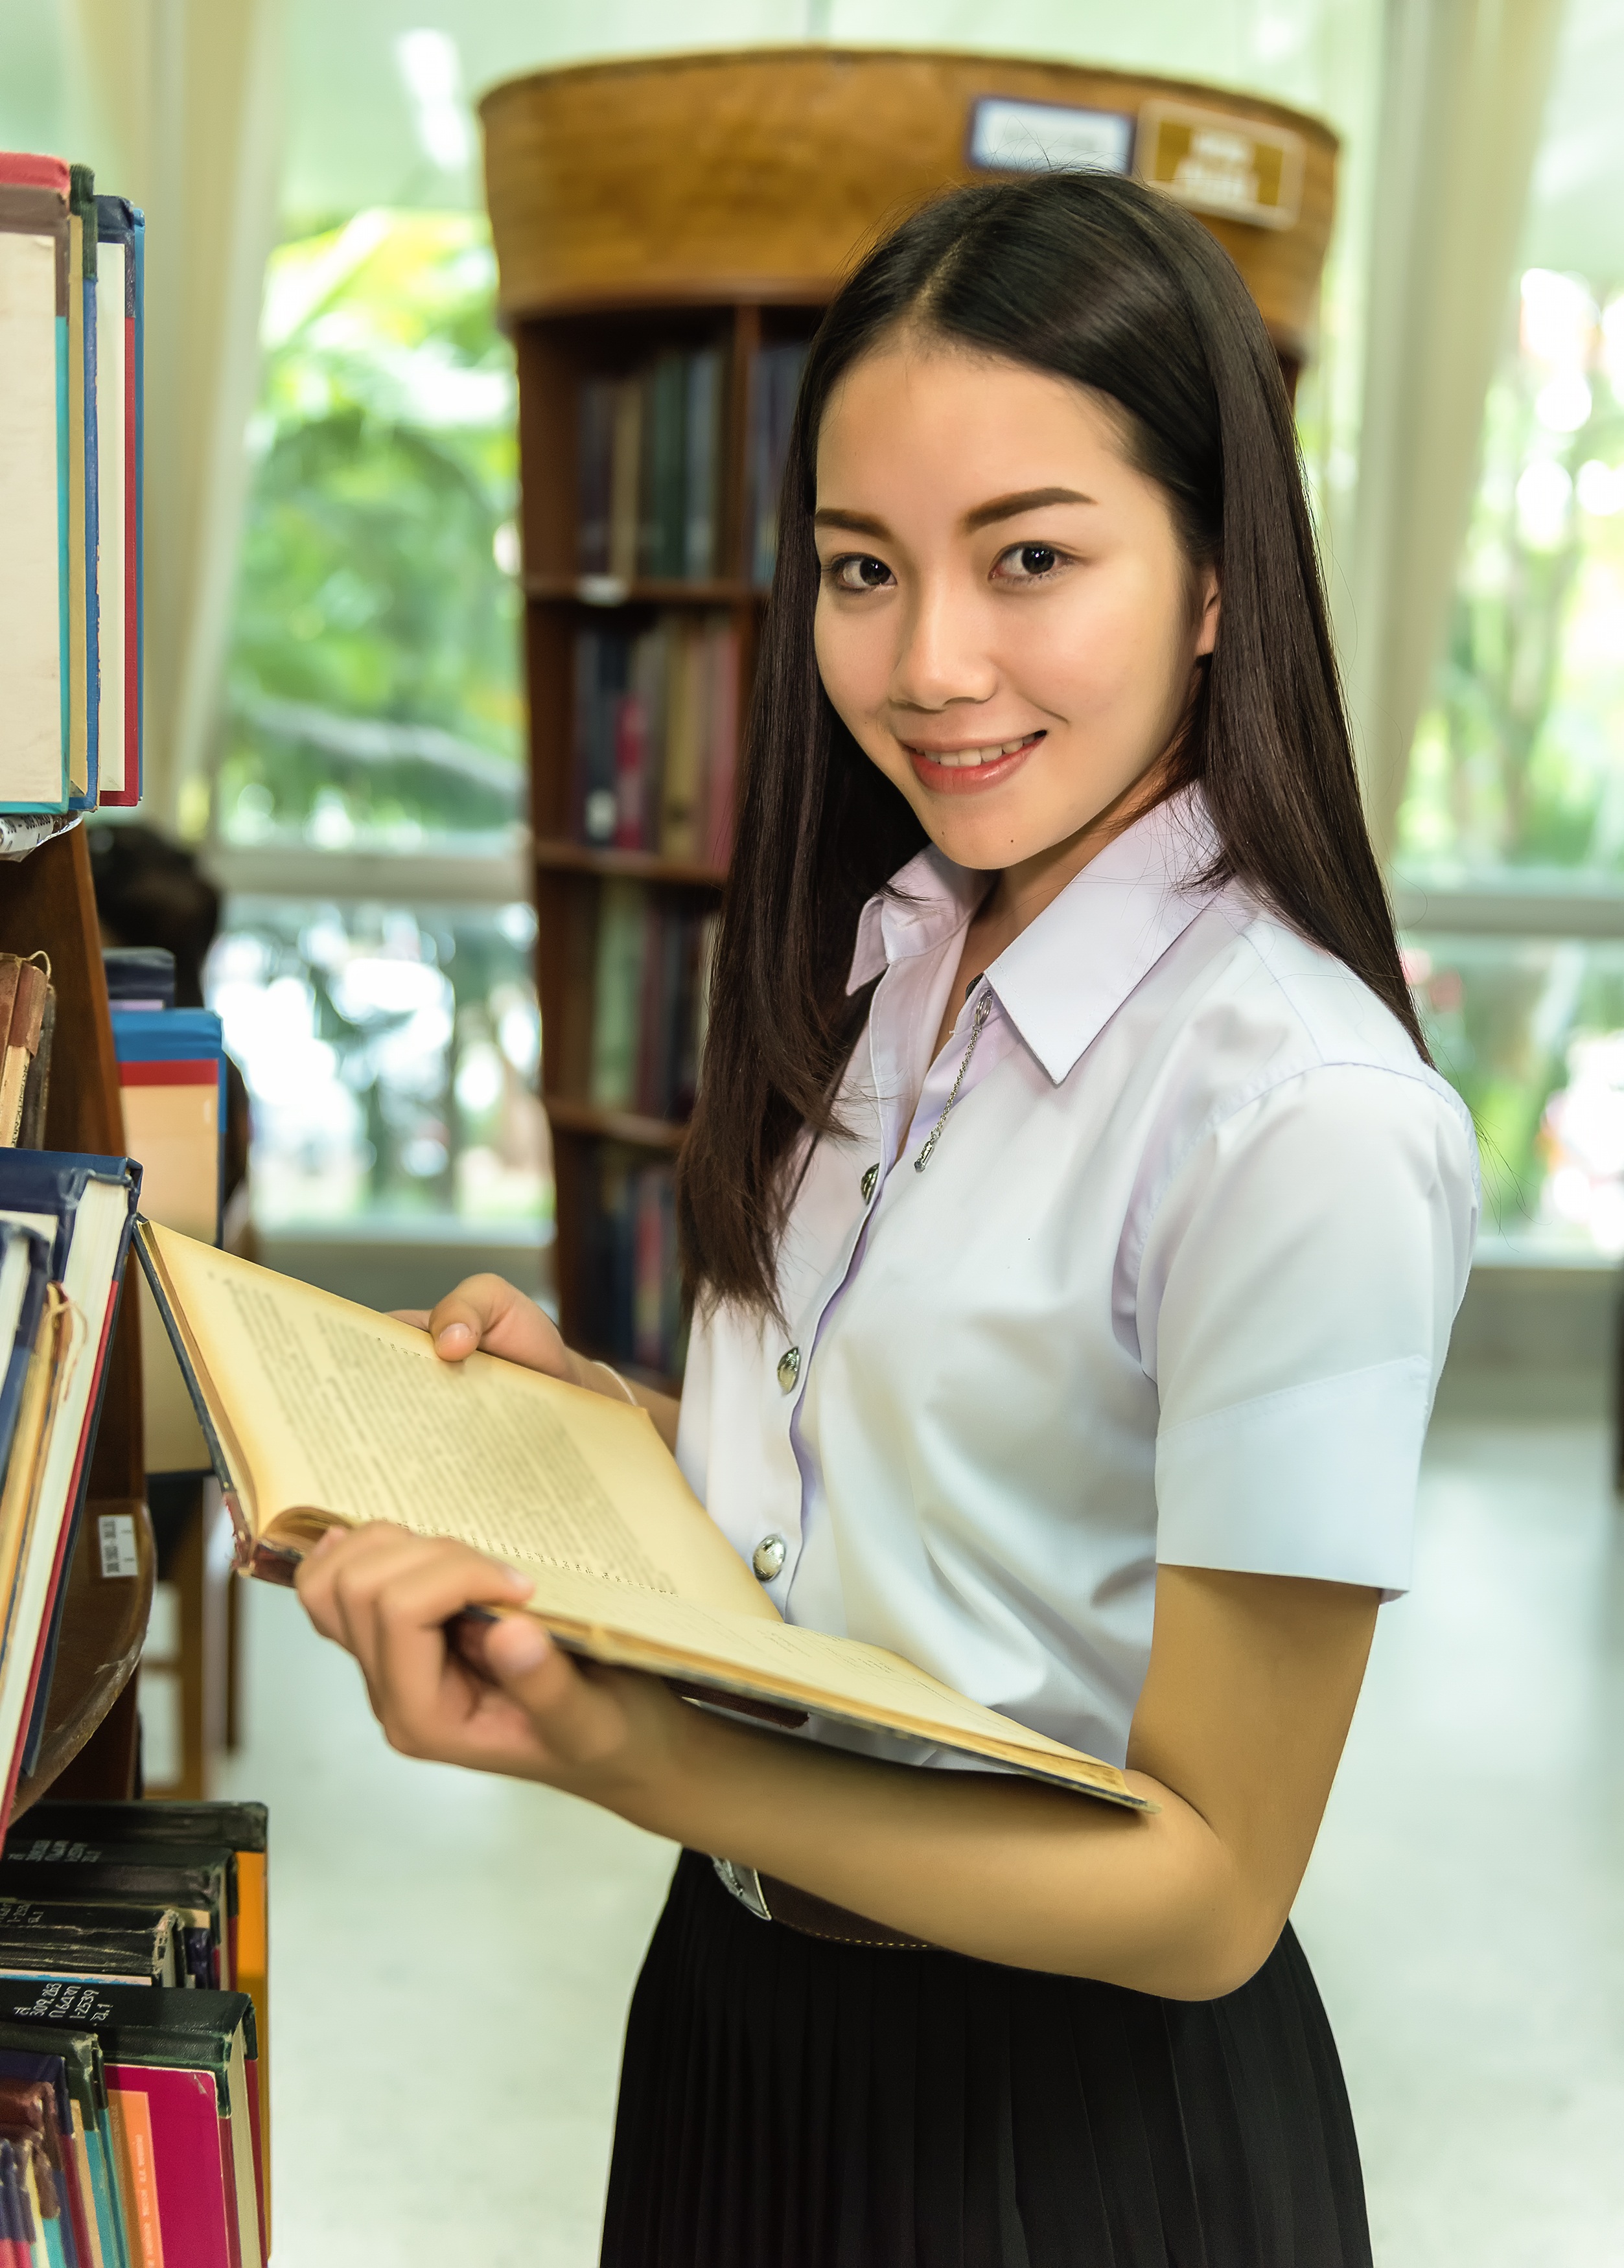
person, woman, seat, counter, pile, young, asia, clothing, together, thailand, education, book shelf, library, students, university, school, campus, college, academic, malaysian, adult, focused, concentrated, editing, knowledge, classmate, men's, in the house, study of, the textbook, caucasian people, attentively, taller than